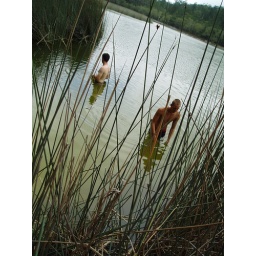
looking for turtles in this freshwater lake